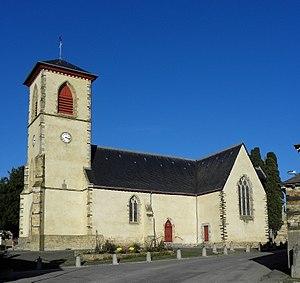
Église Notre-Dame-de-la-Visitation, commune de Vergéal (35). Vue méridionale.